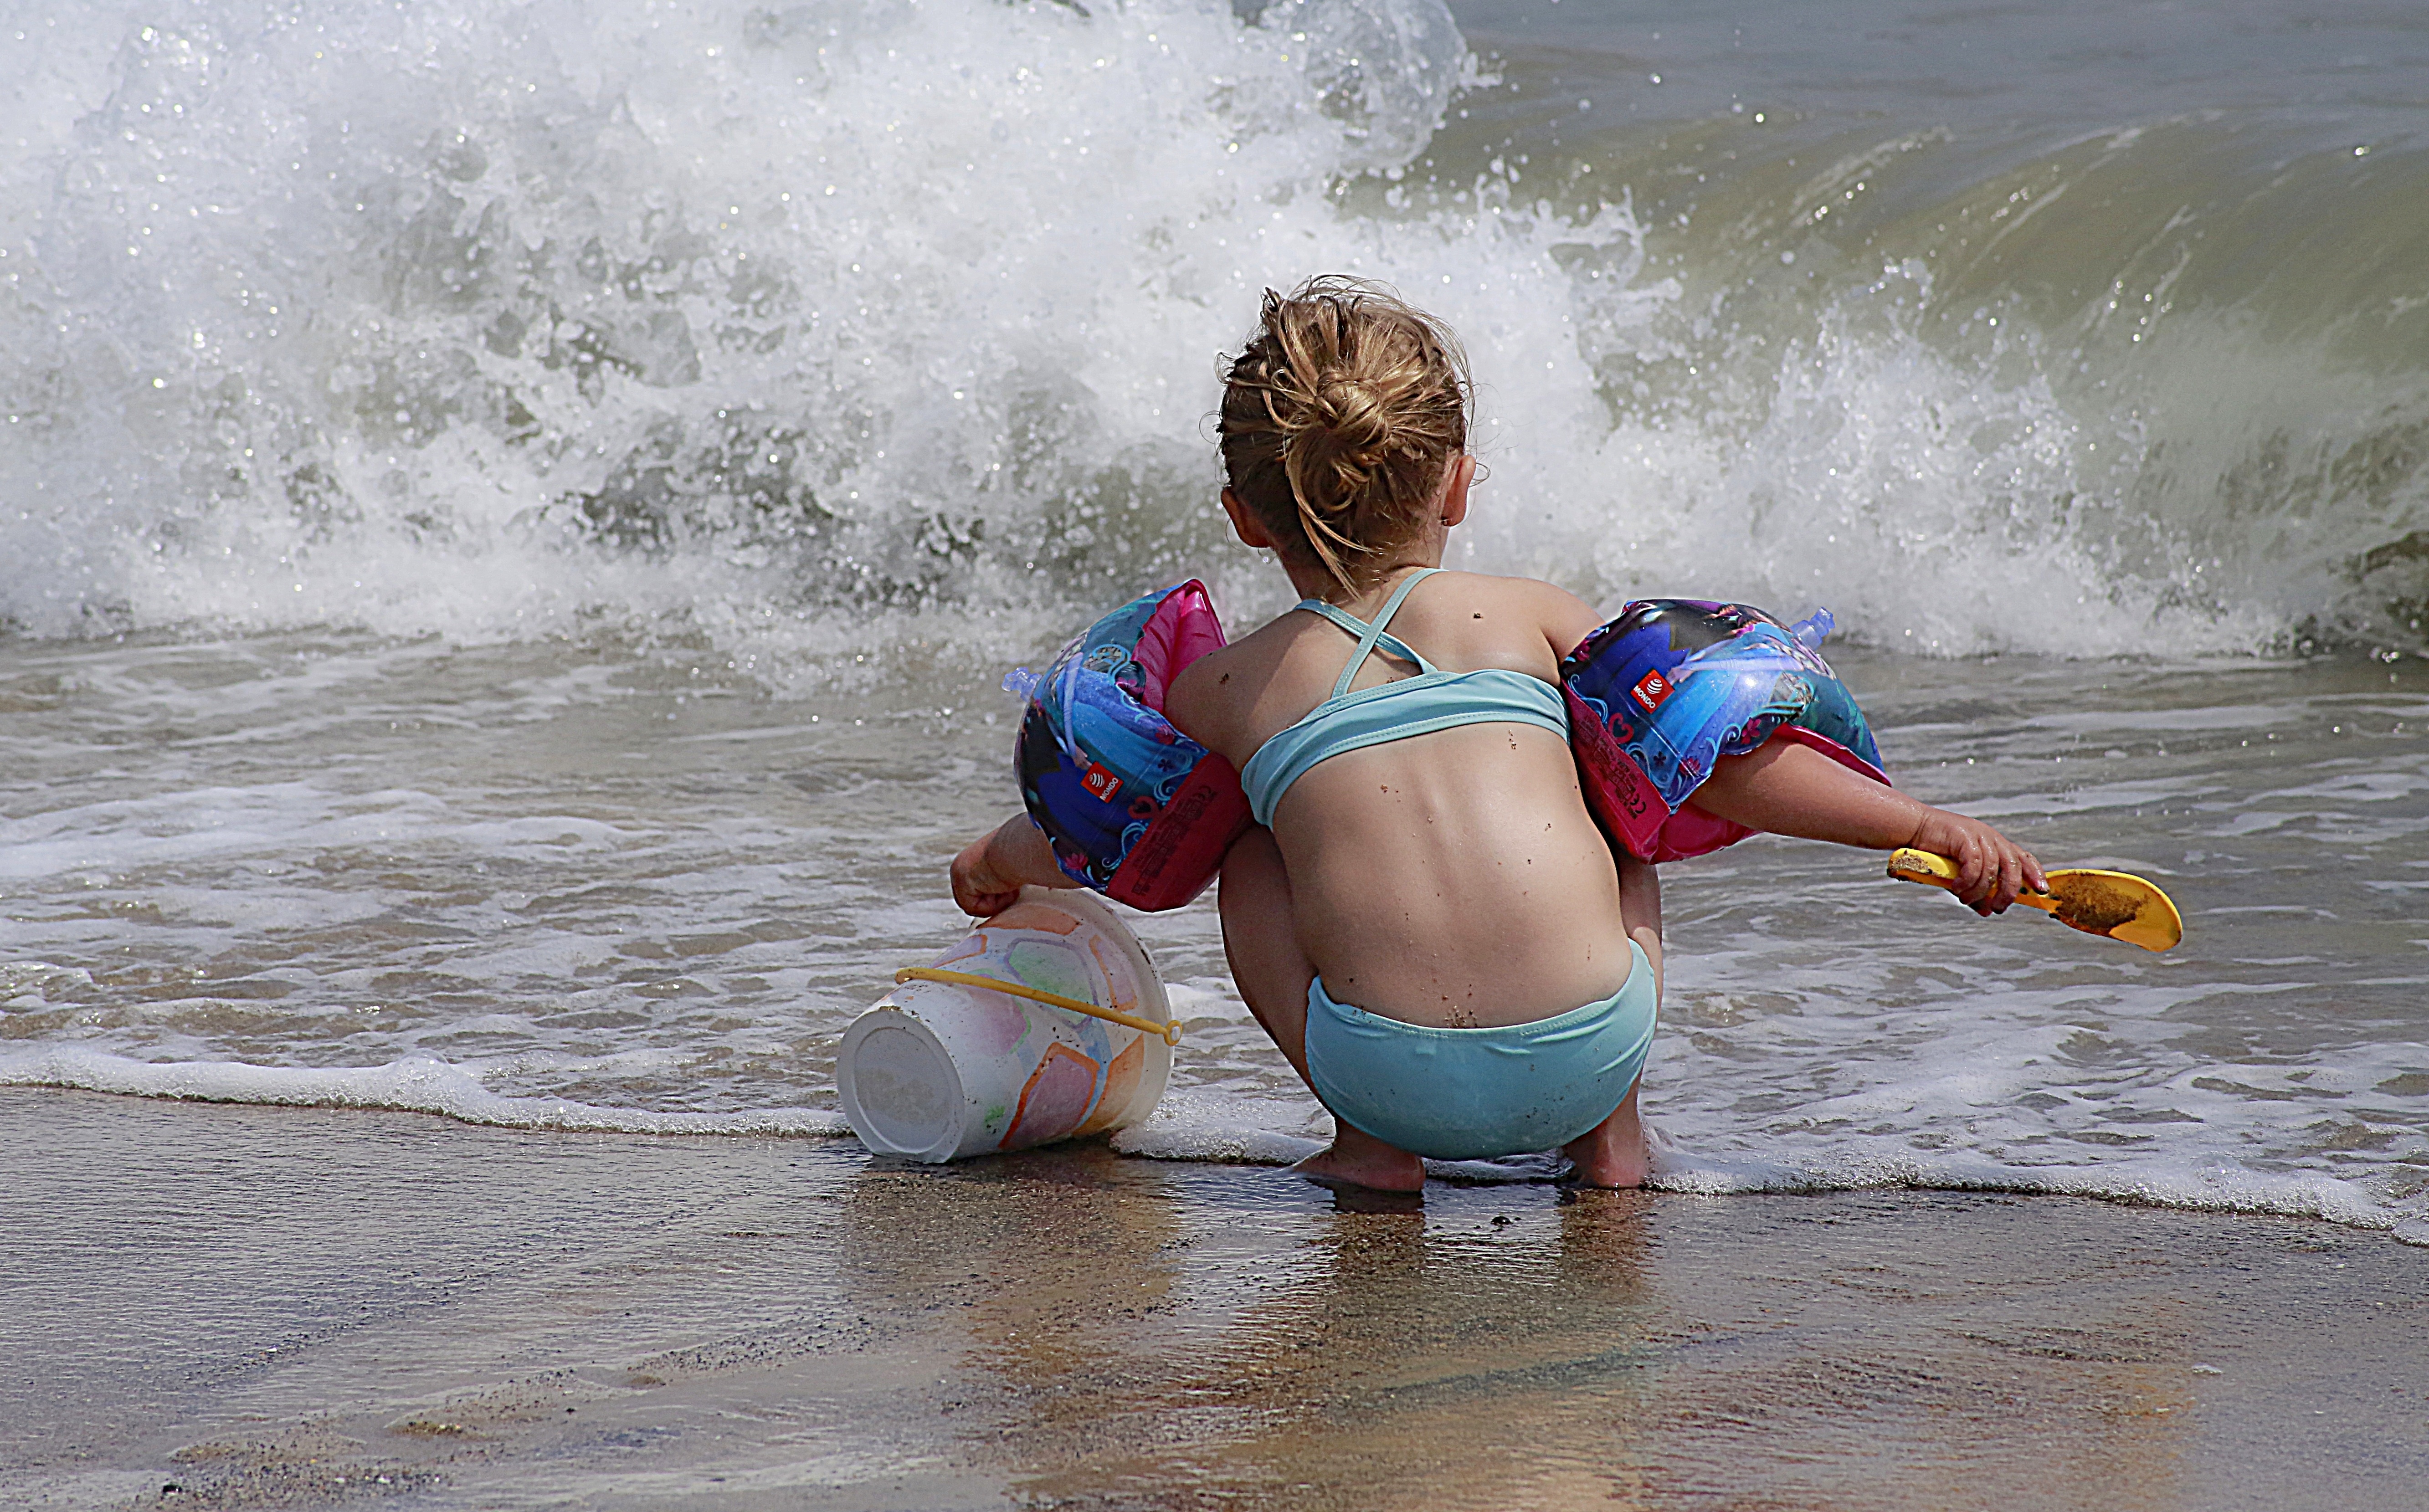
beach, sea, water, sand, person, girl, play, wave, vacation, child, childhood, water sport, children's games, wind wave